Hunts Point Avenue station

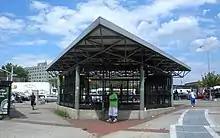

This underground station has three tracks and two island platforms. The 6 stops on the outer local tracks at all times, while the <6> stops on the center express track during weekdays in the peak direction. This is the last underground station on the line outbound before the elevated stretch to Pelham Bay Park. The next stop to the south is for local trains and for express trains. The next stop to the north is for local trains and for express trains.